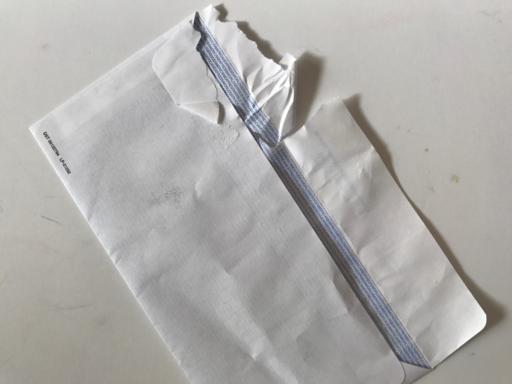
Waste category: paper